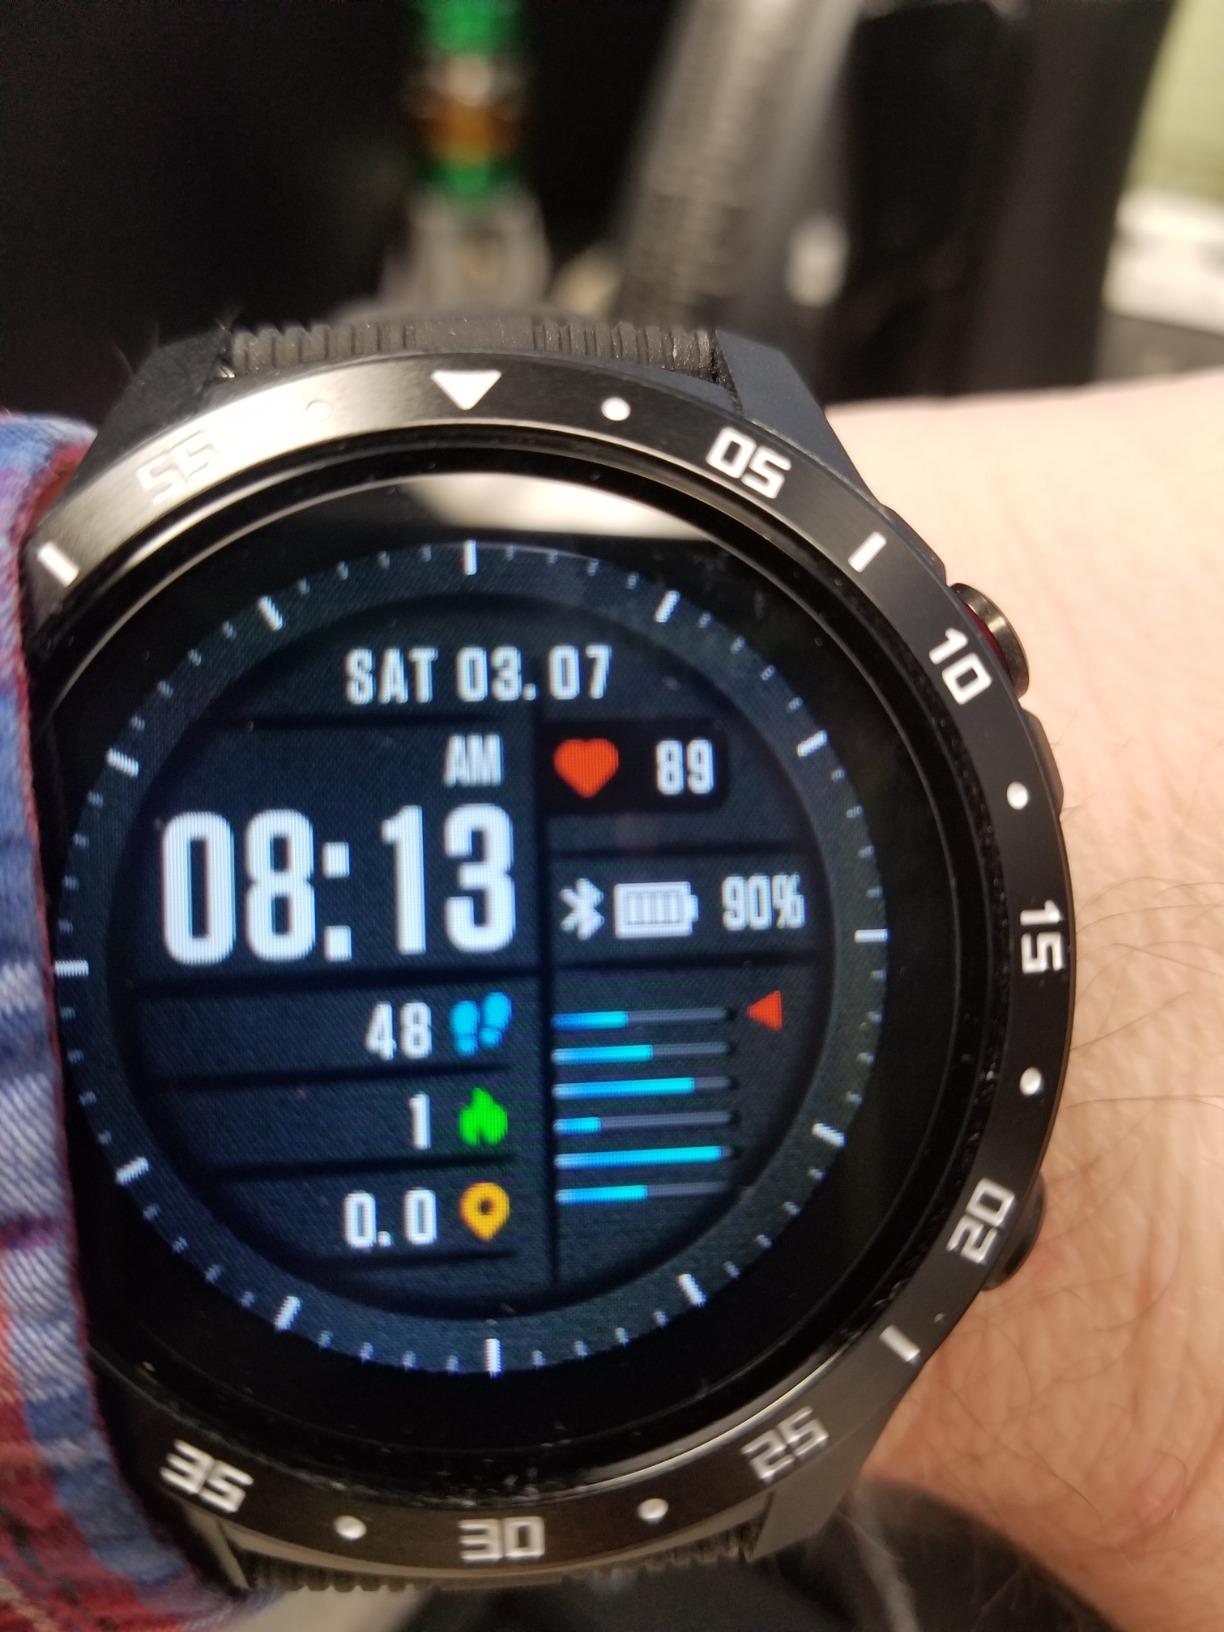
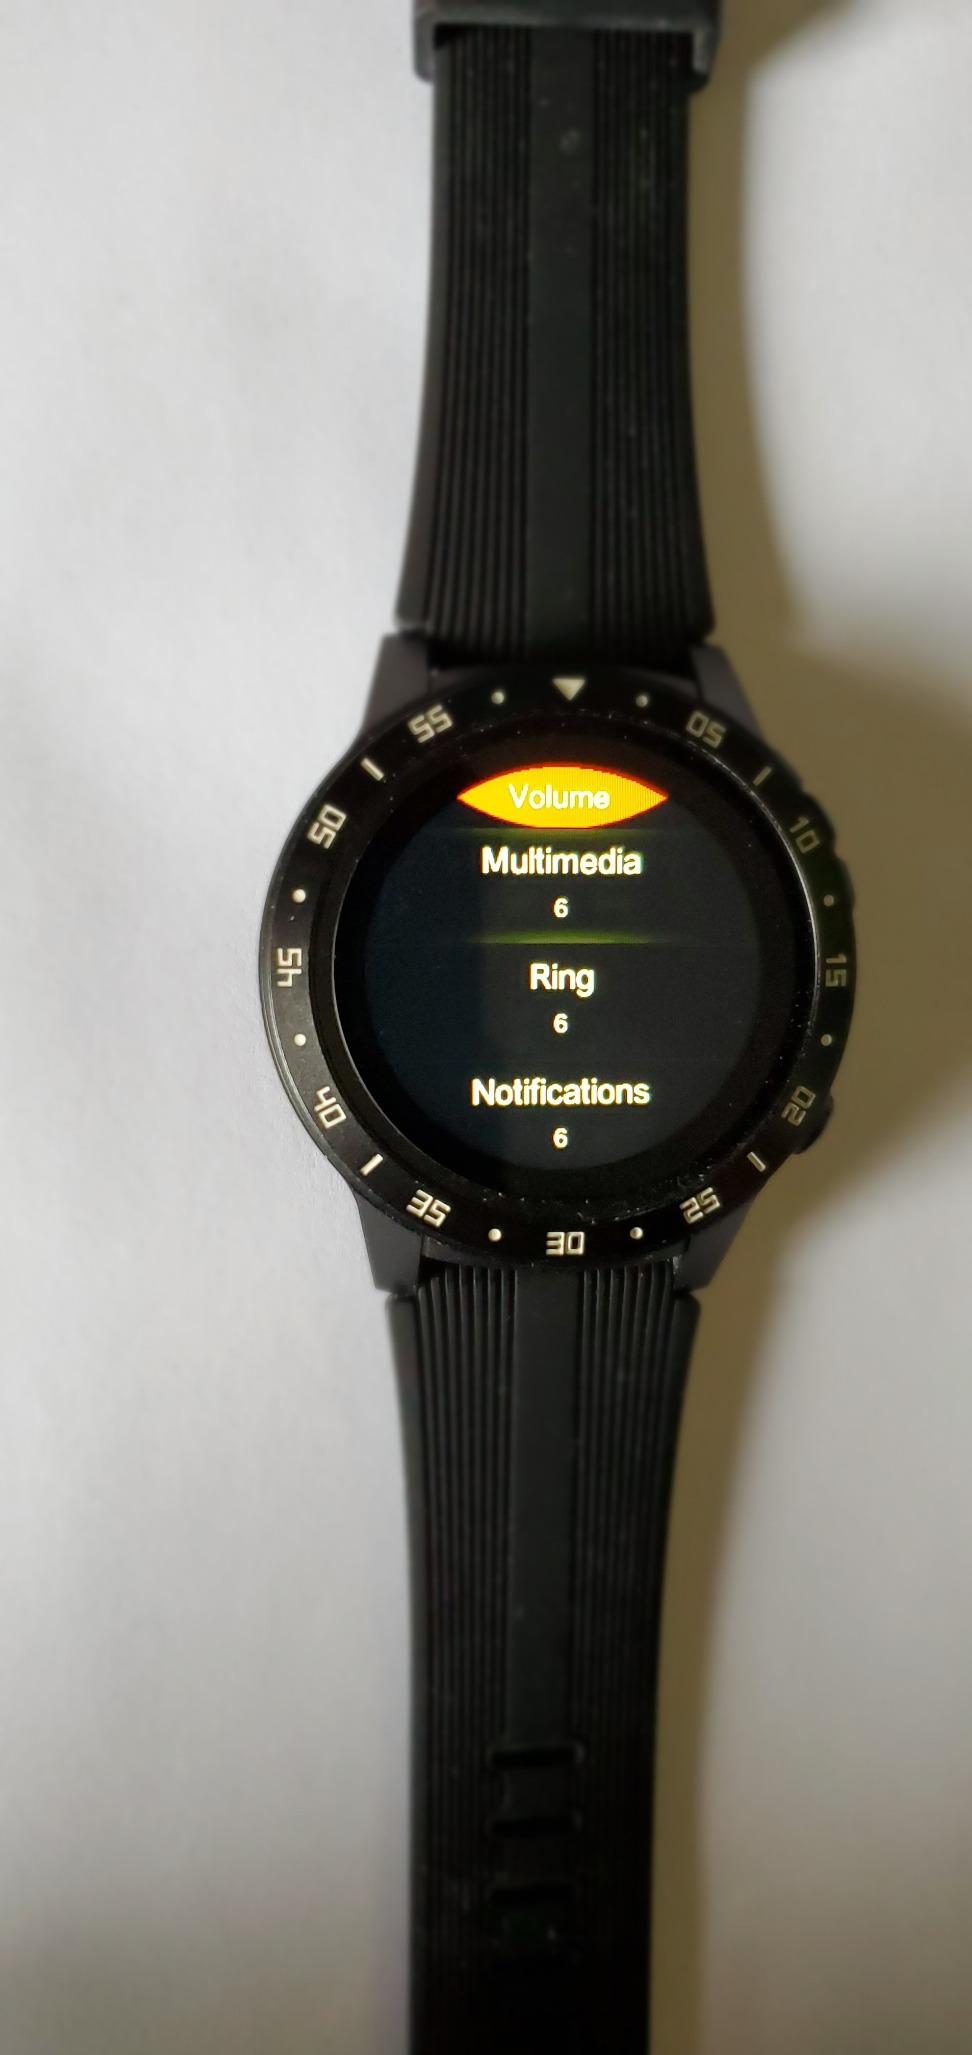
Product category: smartwatch
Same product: yes